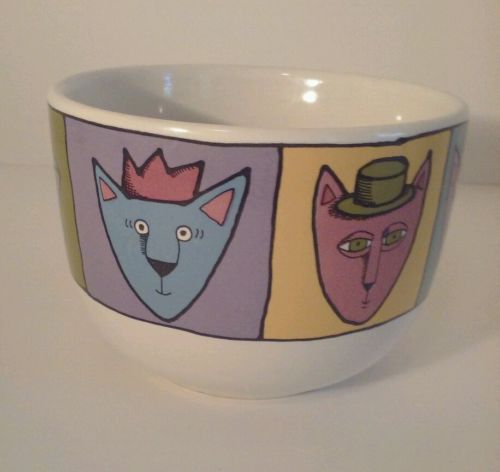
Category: mug